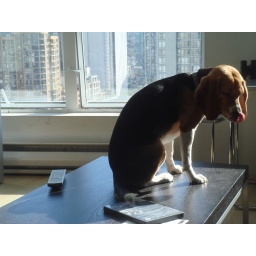
here's the beagles new perch in my apartment. she's sitting on my coffee table